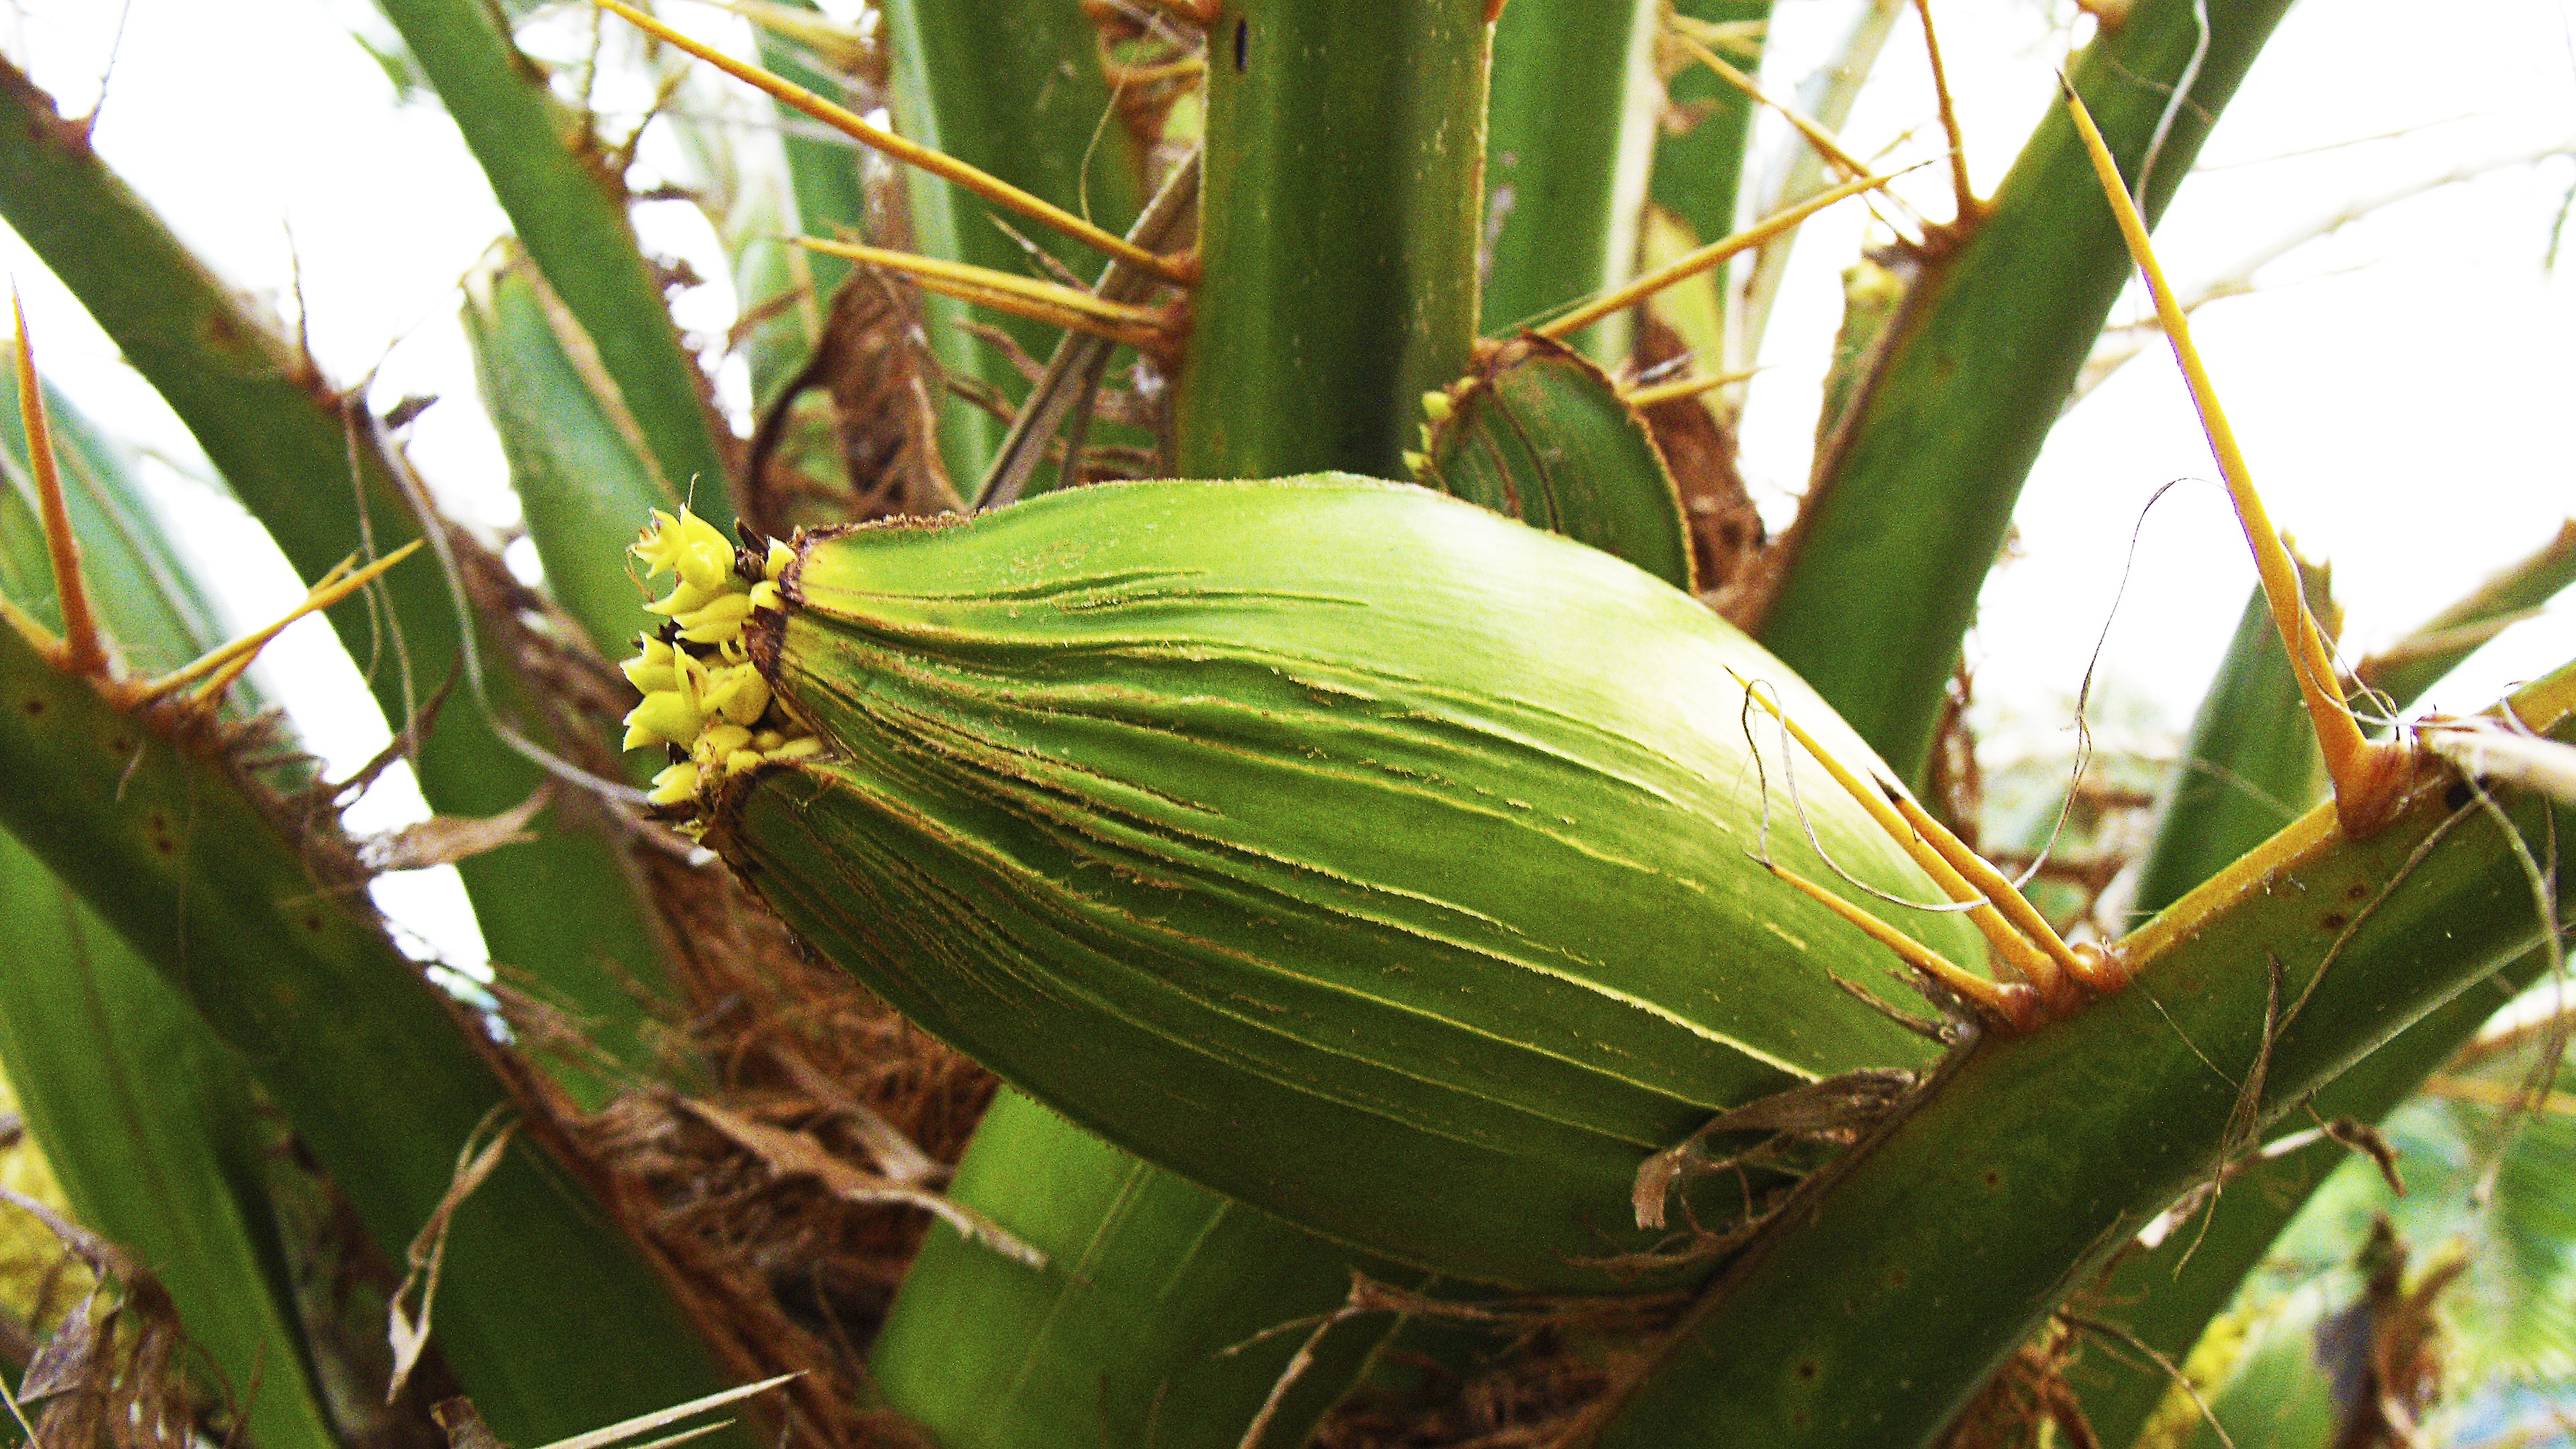
tree, nature, grass, blossom, plant, leaf, flower, bloom, food, green, produce, crop, botany, agriculture, flora, coconut, tropics, flowering plant, palm flower, grass family, plant stem, land plant, arecales, long spines